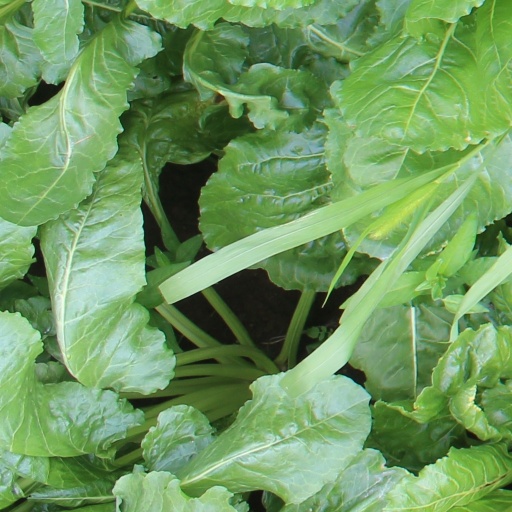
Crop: sugar beet